King Maker (Hong Kong TV series)

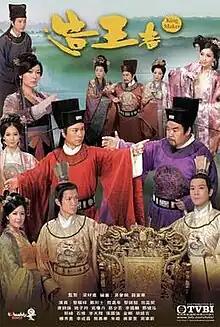
Promotional poster

King Maker (Cantonese Yale: "jou wong je") is a Hong Kong historical-fiction television drama serial produced by TVB under executive producer Leung Choi-yuen. "King Maker" started its broadcast on Hong Kong's Jade and HD Jade channels on 13 August 2012.